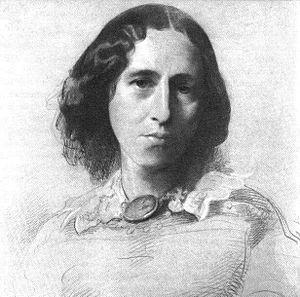
Adam Bede est le premier roman de l'écrivaine anglaise George Eliot, publié en 1859 alors qu'elle a trente-huit ans. Bien que déjà connue et respectée en tant qu'intellectuelle et auteur, George Eliot, de son vrai nom Mary Ann Evans, préfère rester anonyme. Le roman est immédiatement apprécié pour son réalisme et sa description de la vie rurale. Andrew Sanders rapporte que la reine Victoria elle-même, conquise par sa lecture, passa commande de deux tableaux illustrant certaines scènes.